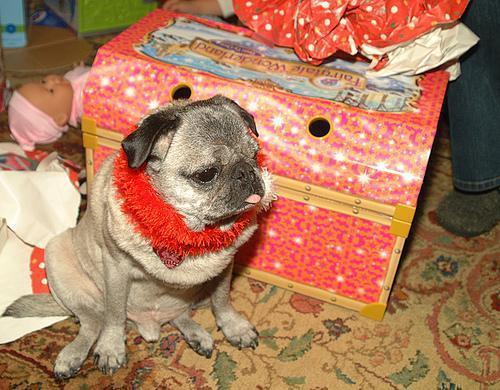
pug